Boston, Sleaford and Midland Counties Railway

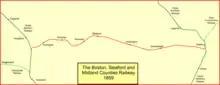
The Boston, Sleaford and Midland Counties Railway in 1859

In 1846 the Ambergate, Nottingham, Boston and Eastern Junction Railway had been authorised. Its intention was to connect the manufacturing districts of the north-west of England (by connecting with partner railways in the area) with the Nottinghamshire colliery districts and the port of Boston, in Lincolnshire.